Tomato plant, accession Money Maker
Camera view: tilt-top (135 deg); turntable rotation: 60 degrees
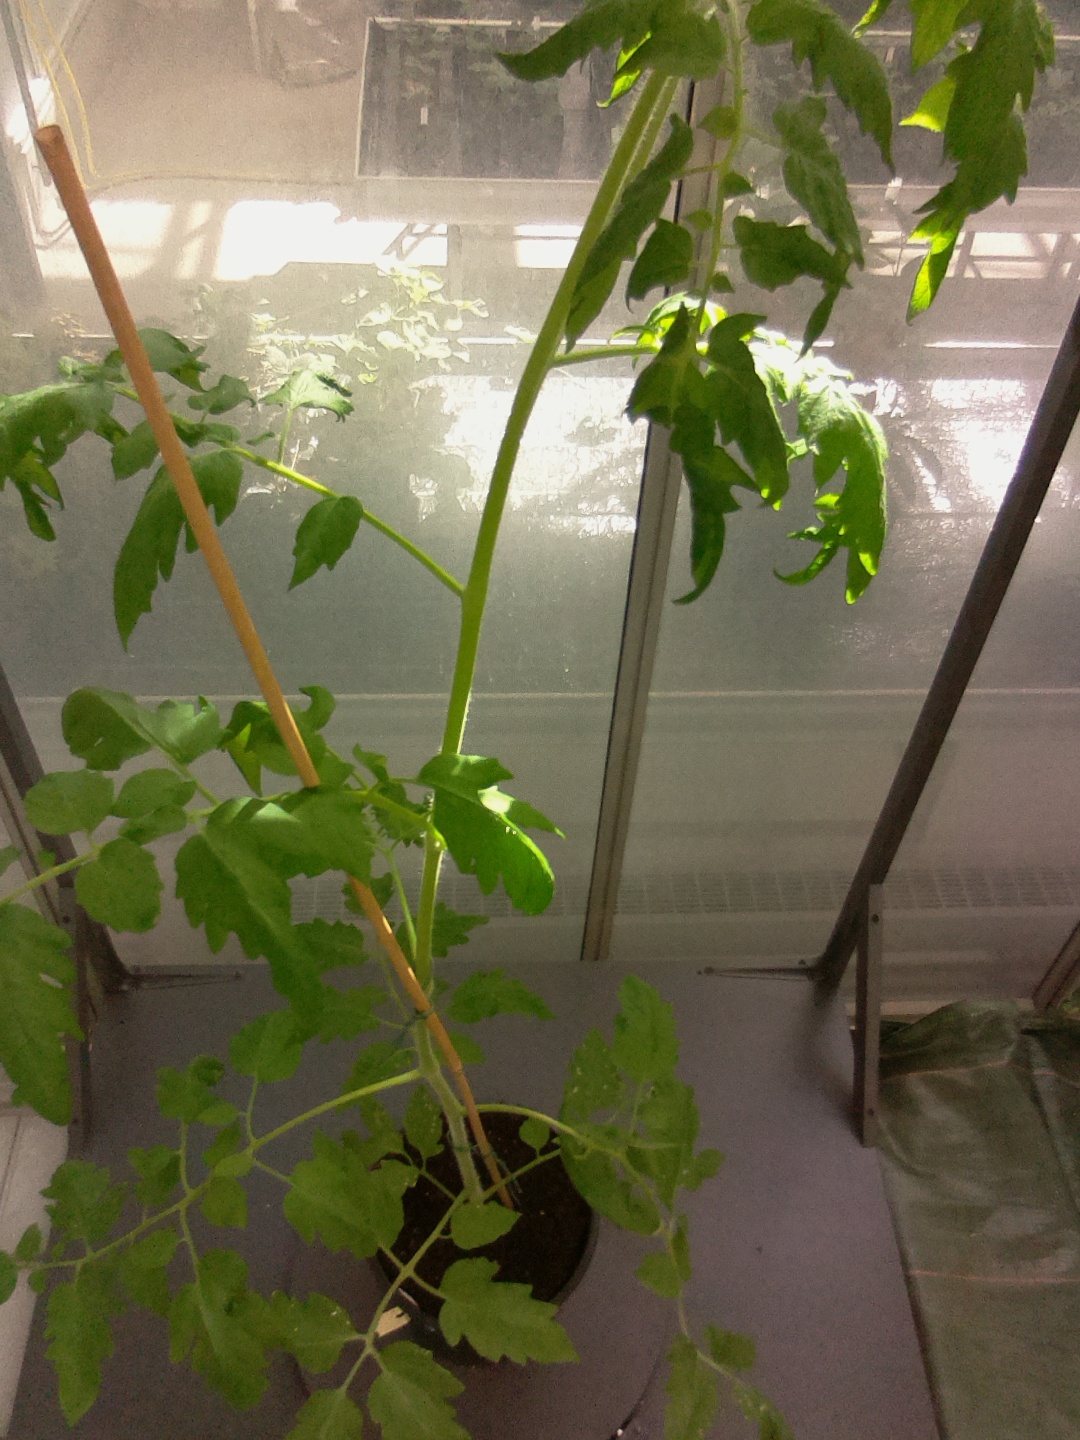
BBCH growth stage 52: 2 inflorescences visible